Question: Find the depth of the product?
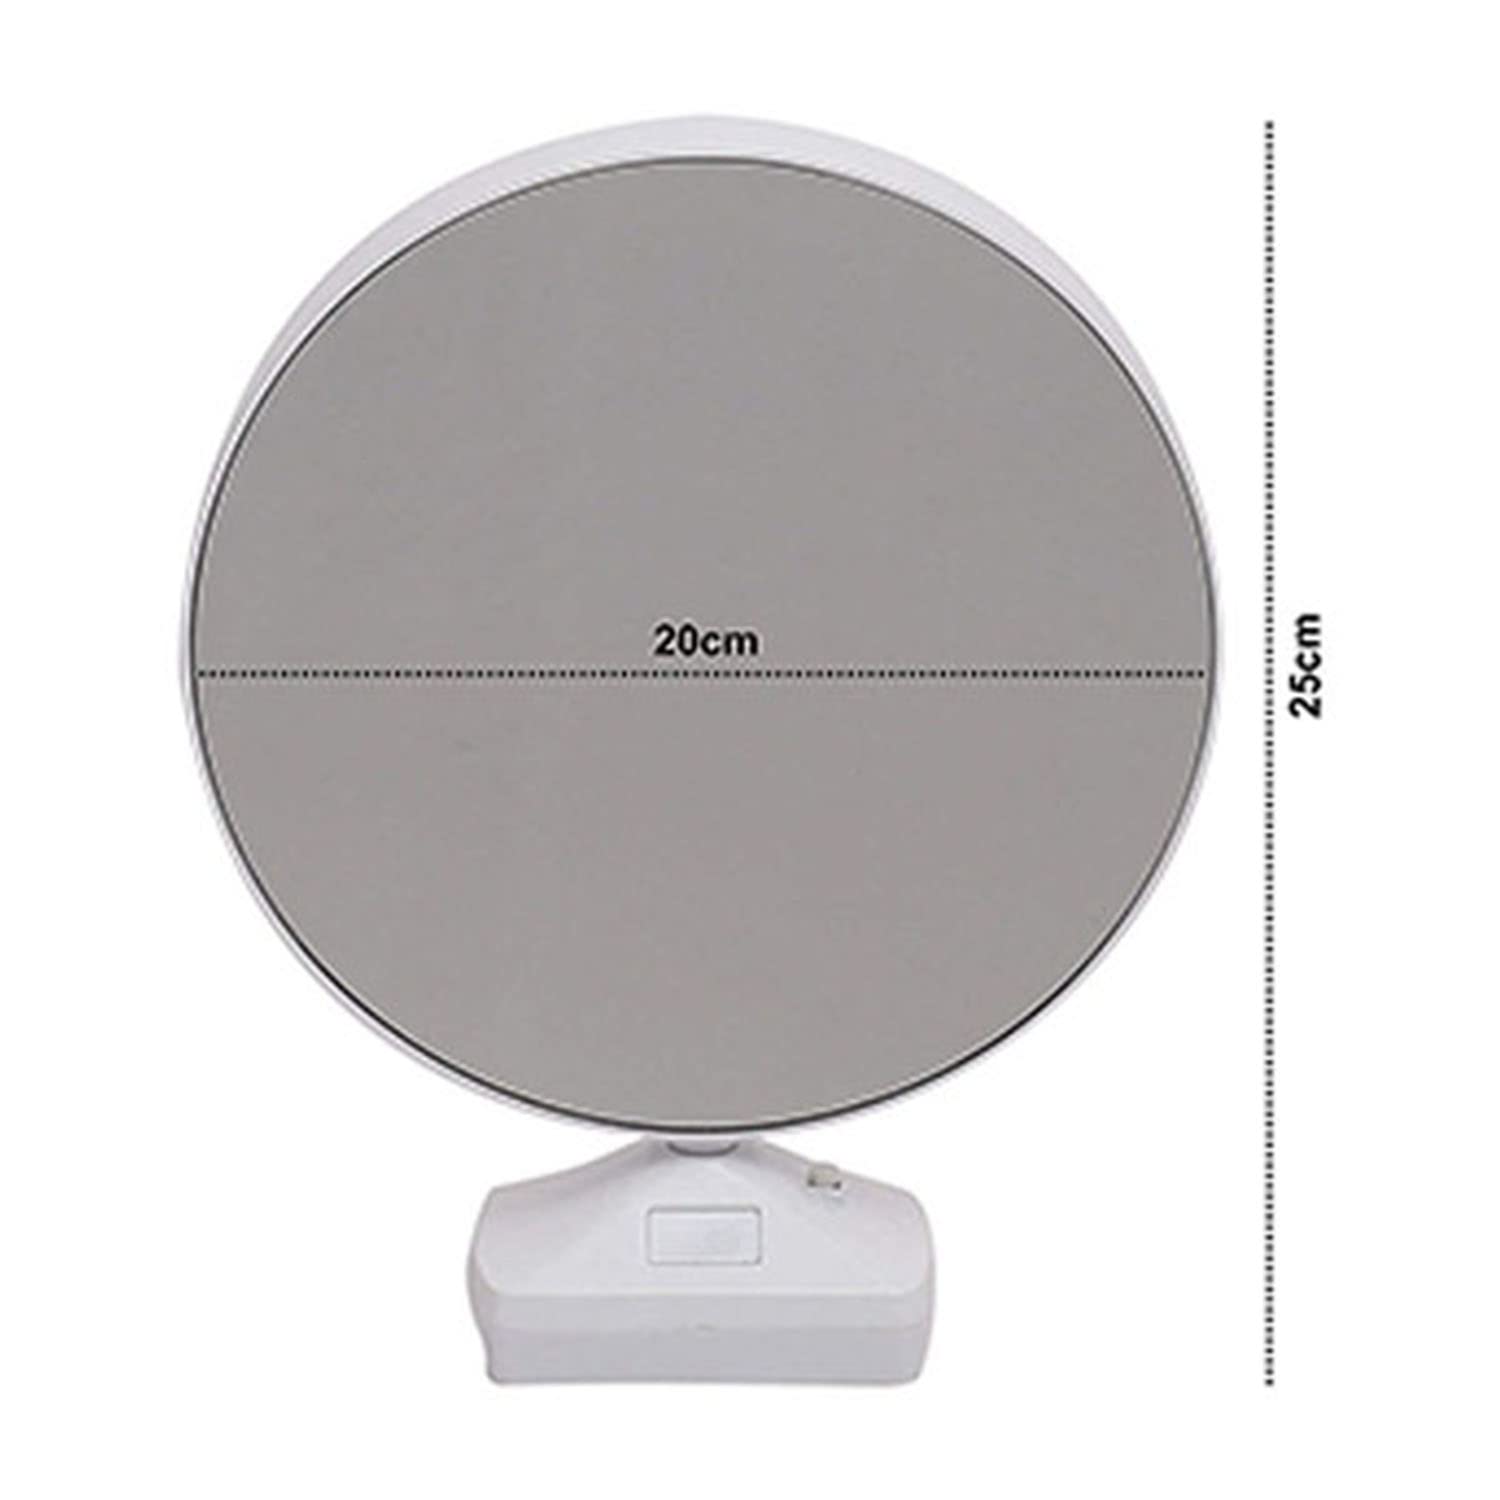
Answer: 25.0 centimetre